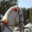
Label: horse